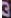
Number: 3